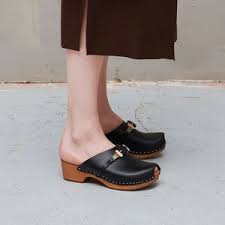
Label: Clog